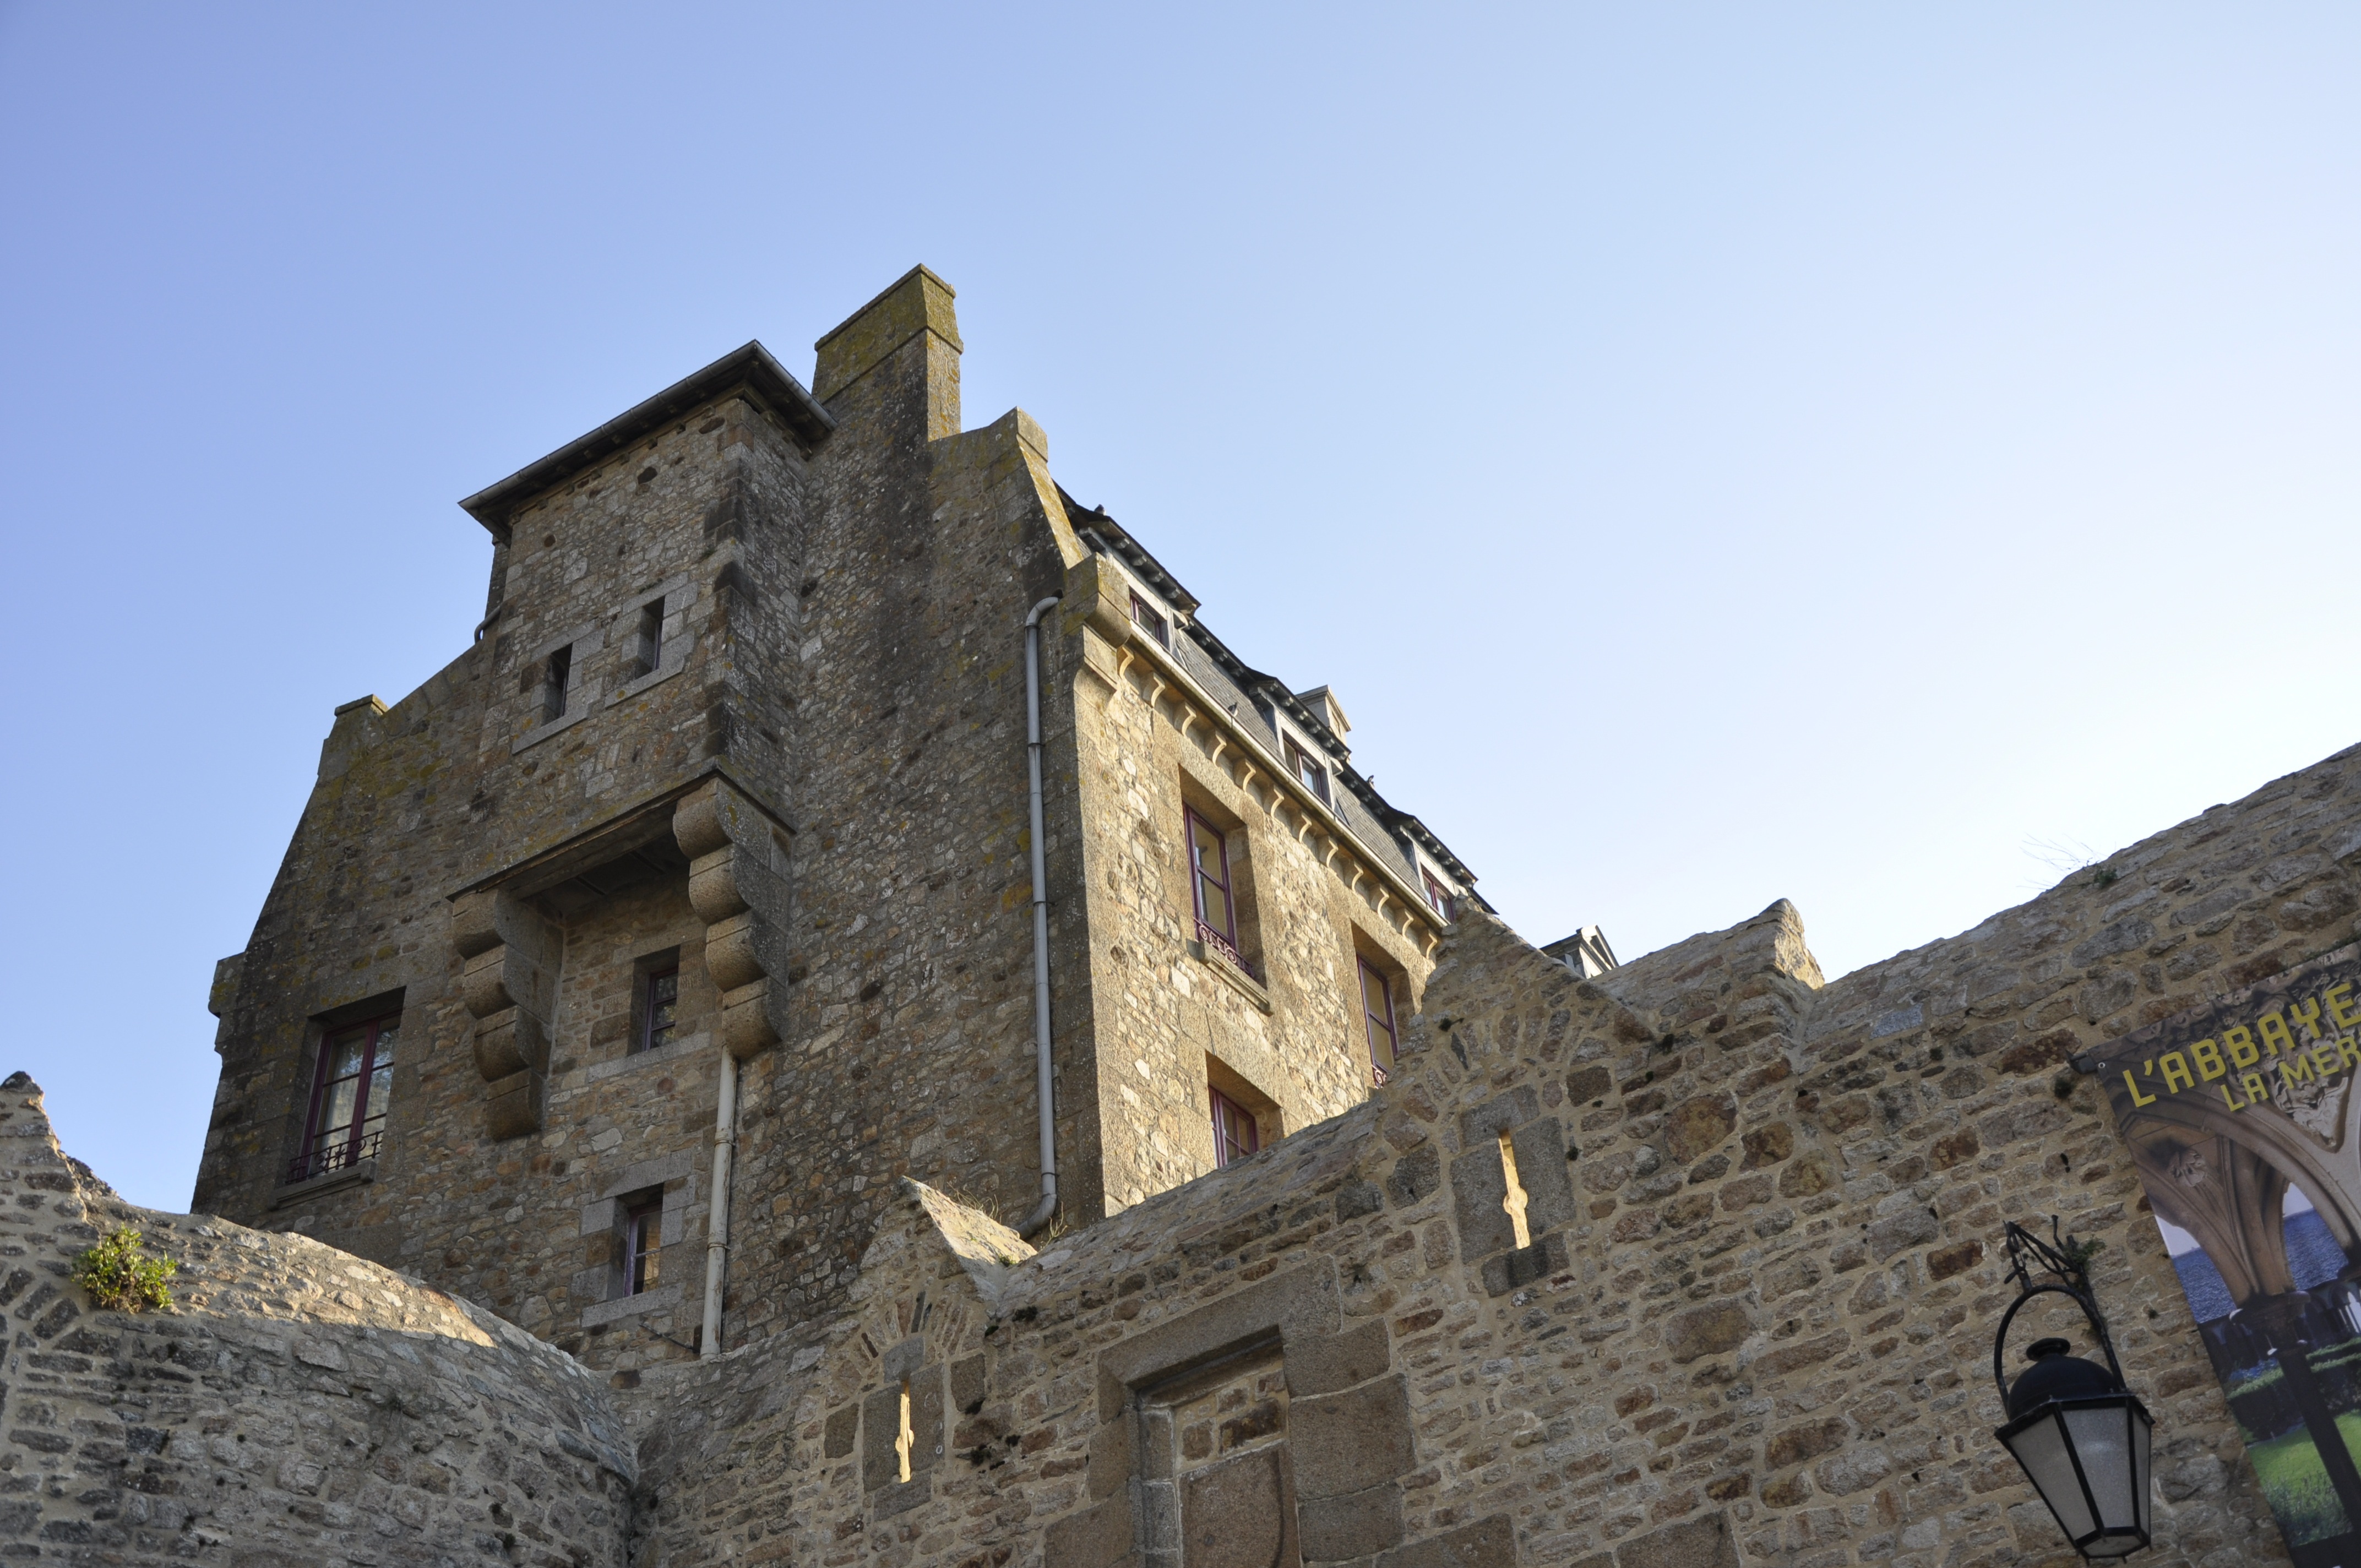
town, building, chateau, pavement, monument, tourist, village, france, castle, fortification, ruin, tourism, lane, ruins, monastery, beauty, history, pierre, middle ages, roofs, brittany, tourist site, ancient history, mont saint michel